Carbon tetrafluoride

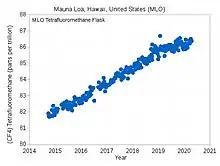
Mauna Loa tetrafluoromethane (CF) timeseries.

Tetrafluoromethane is a potent greenhouse gas that contributes to the greenhouse effect. It is very stable, has an atmospheric lifetime of 50,000 years, and a high greenhouse warming potential 6,500 times that of CO.